2012 Korean Grand Prix

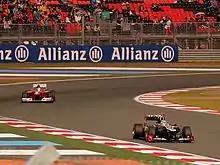
Räikkönen leads Massa. They would finish the race in 5th and 4th respectively

In contrast to the practice sessions of the 2010 and 2011 races, the first free practice session of the 2012 race took place in dry conditions. Lewis Hamilton ended the session as fastest driver, three tenths of a second ahead of Fernando Alonso — who had led most of the ninety-minute session — with Mark Webber in third place. Sebastian Vettel was fastest in the second session, leading teammate Webber and Alonso in third. Like the first session, the second passed without incident, although Sergio Pérez was forced out after forty-five minutes of running when his Sauber lost all power and ground to a halt at Turn 12. Pérez was able to safely park the car, allowing the session to continue uninterrupted.